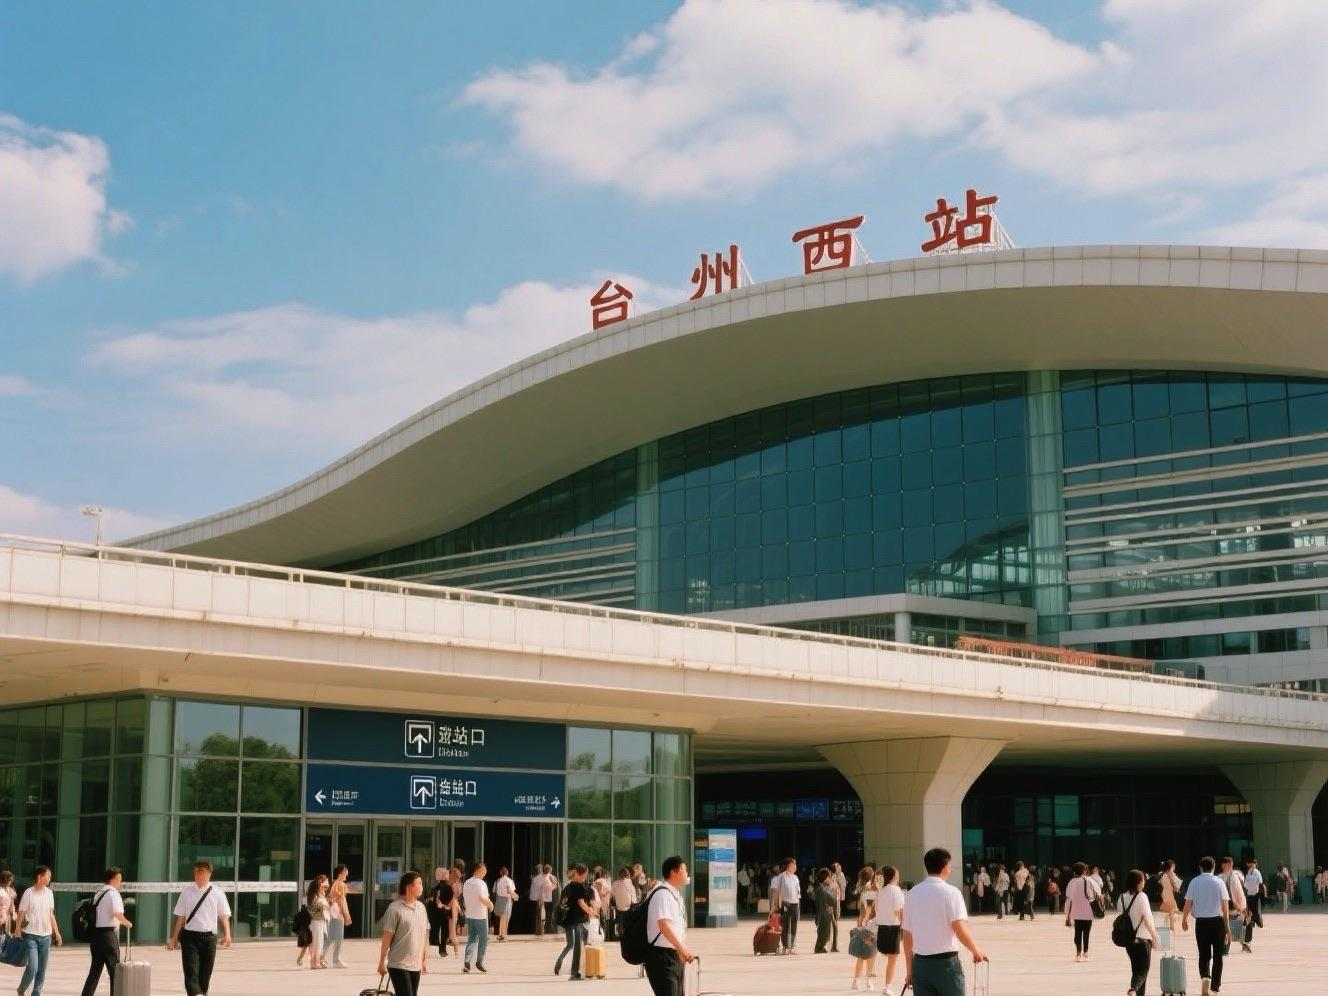
地标名称：台州西站
所在城市：台州市·黄岩区